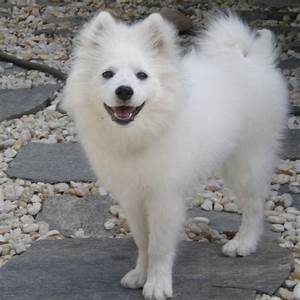
Label: dog